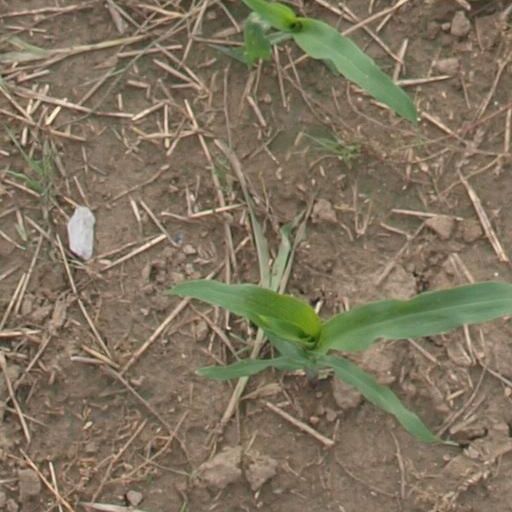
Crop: maize; corn